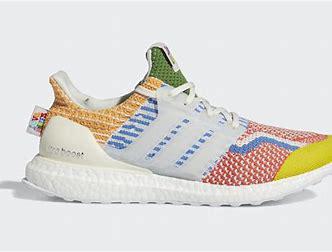
Brand: Adidas
Model: Ultraboost 5 DNA